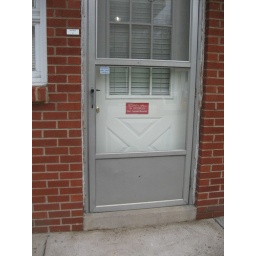
Inexplicable sign on a door at the gas station in Susquehanna.